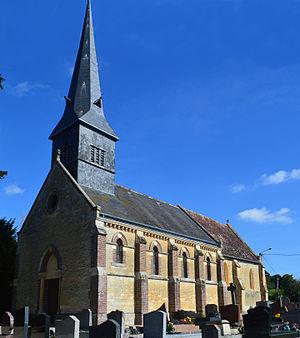
Les Authieux-Papion est une ancienne commune française située dans le département du Calvados en région Normandie.